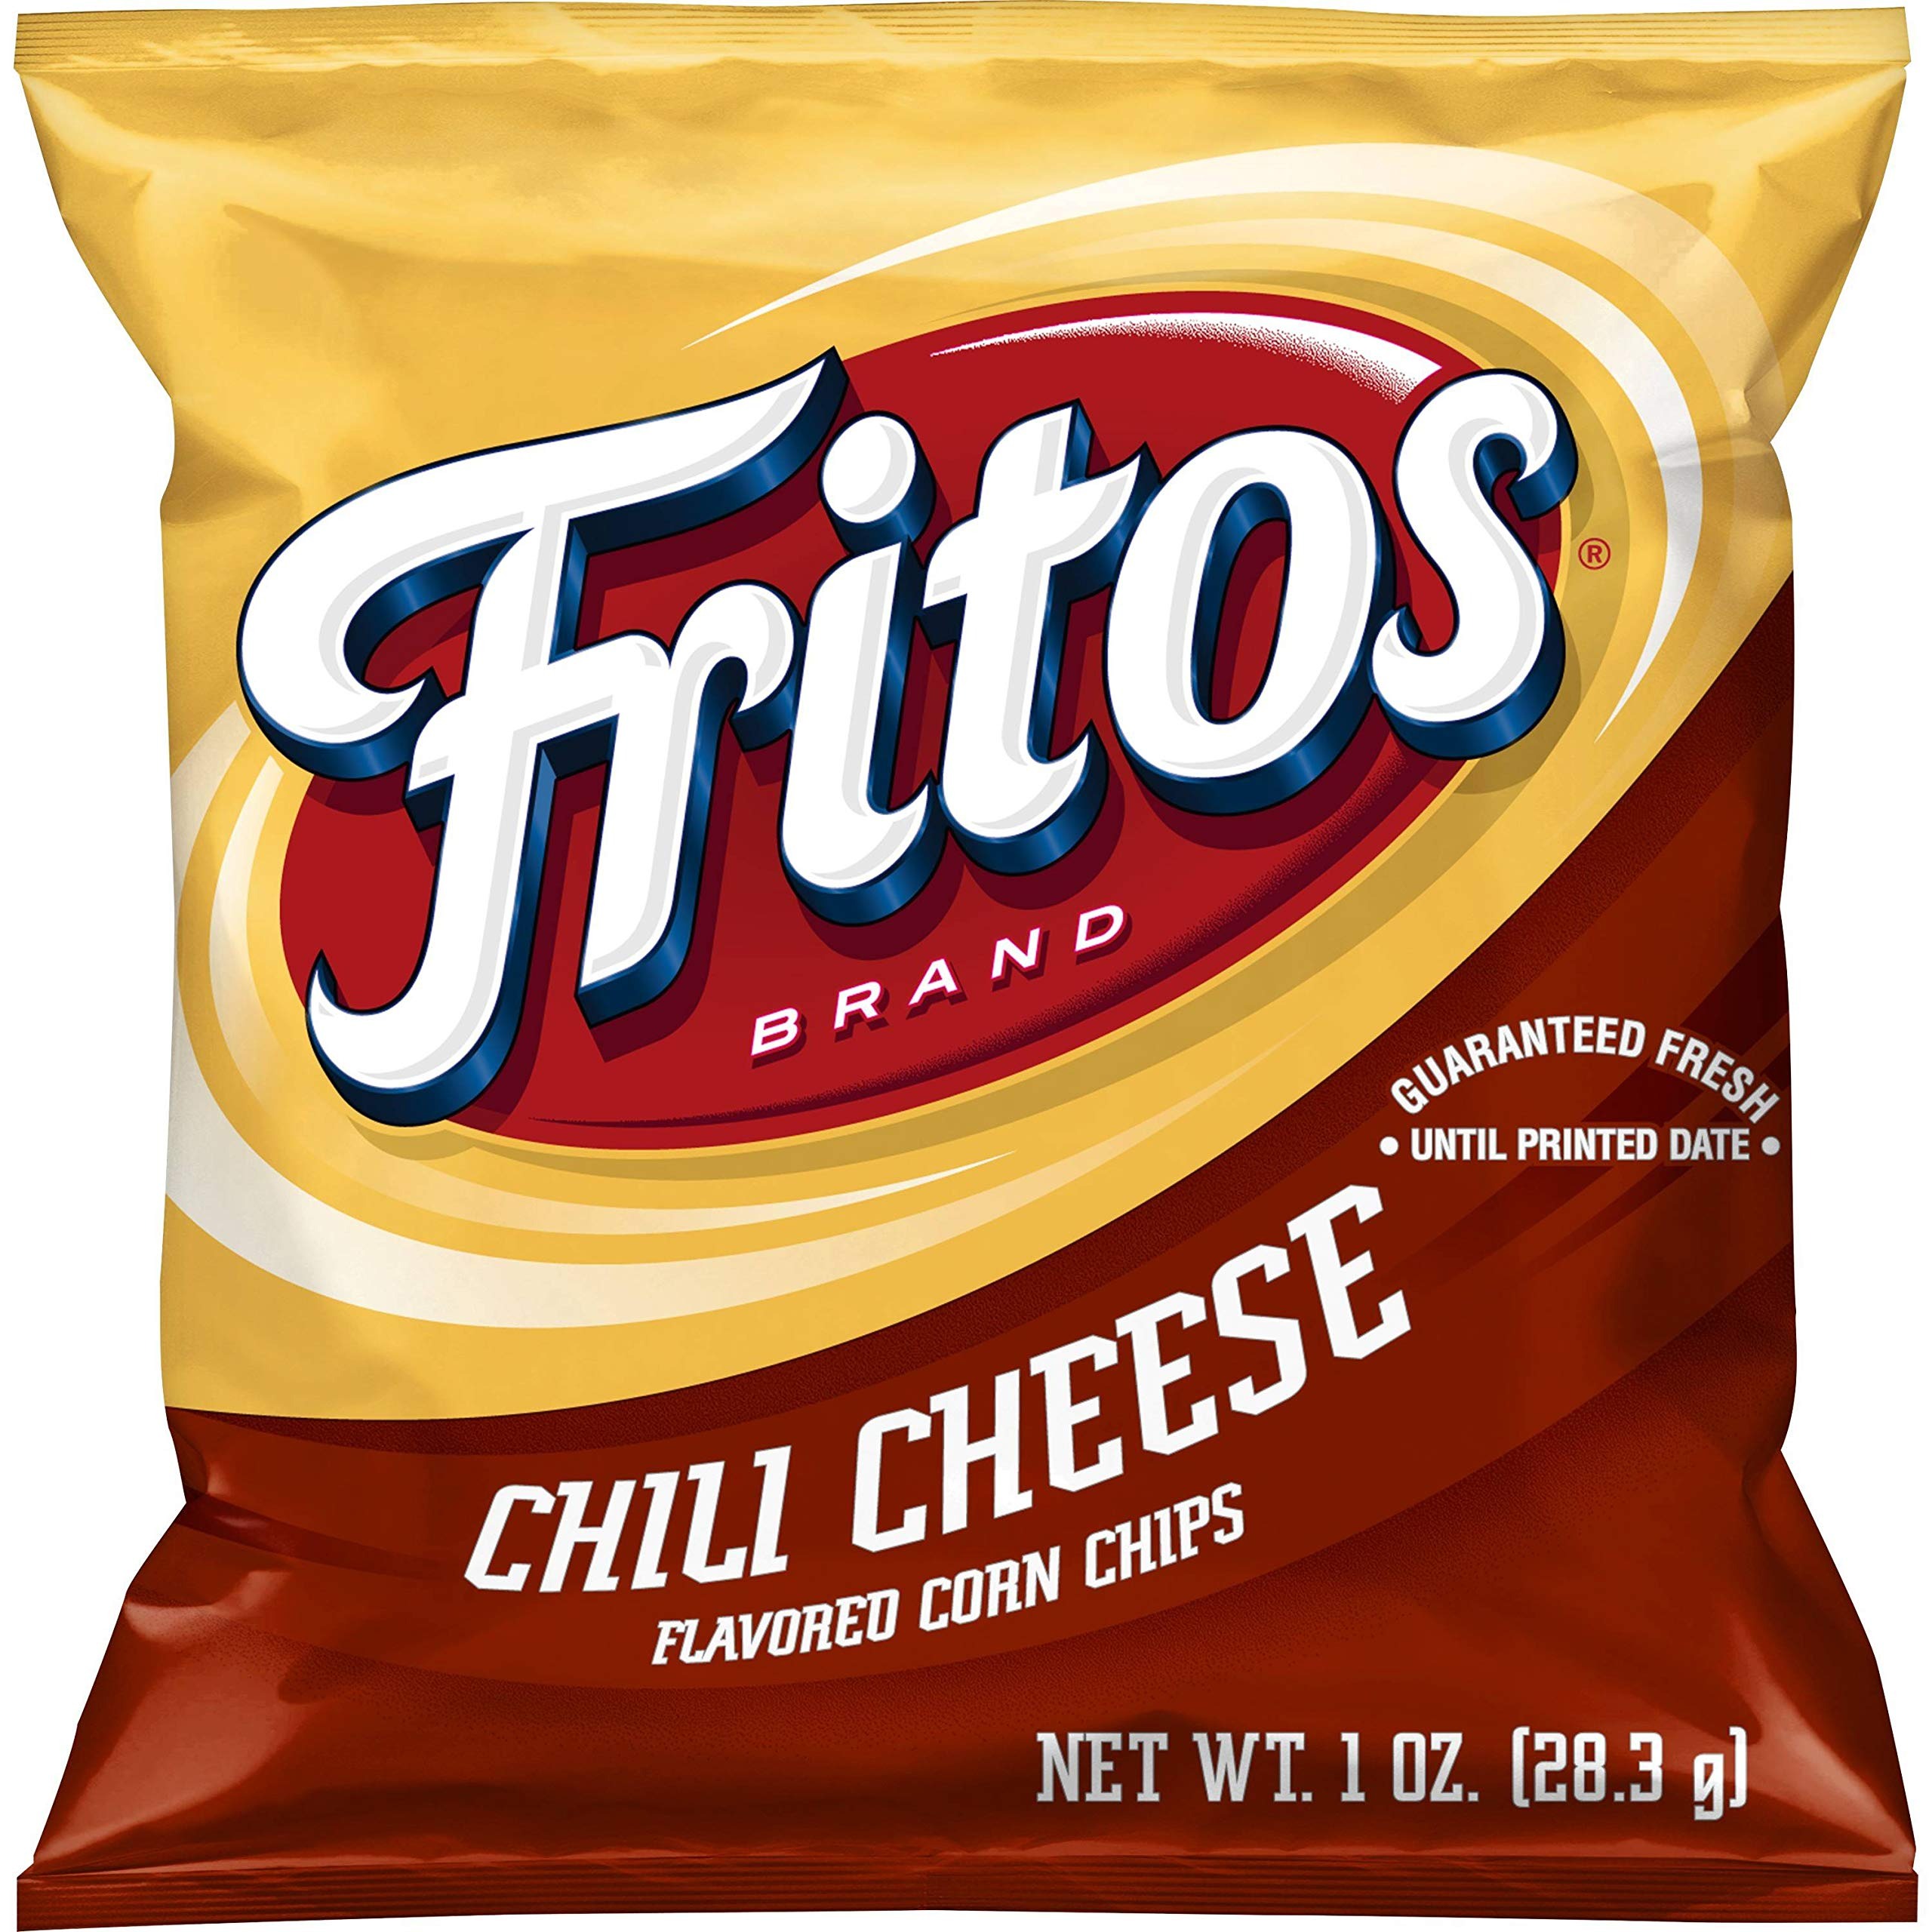
Item Name: Fritos Flamin' Hot Flavored Corn Chips
Product Description: Fritos Brand Flamin' Hot Flavored Corn Chips.
Value: 9.177
Unit: Ounce

Price: 4.69